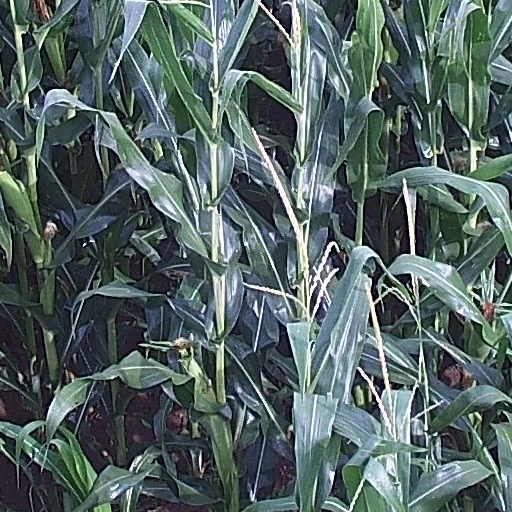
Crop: maize; corn